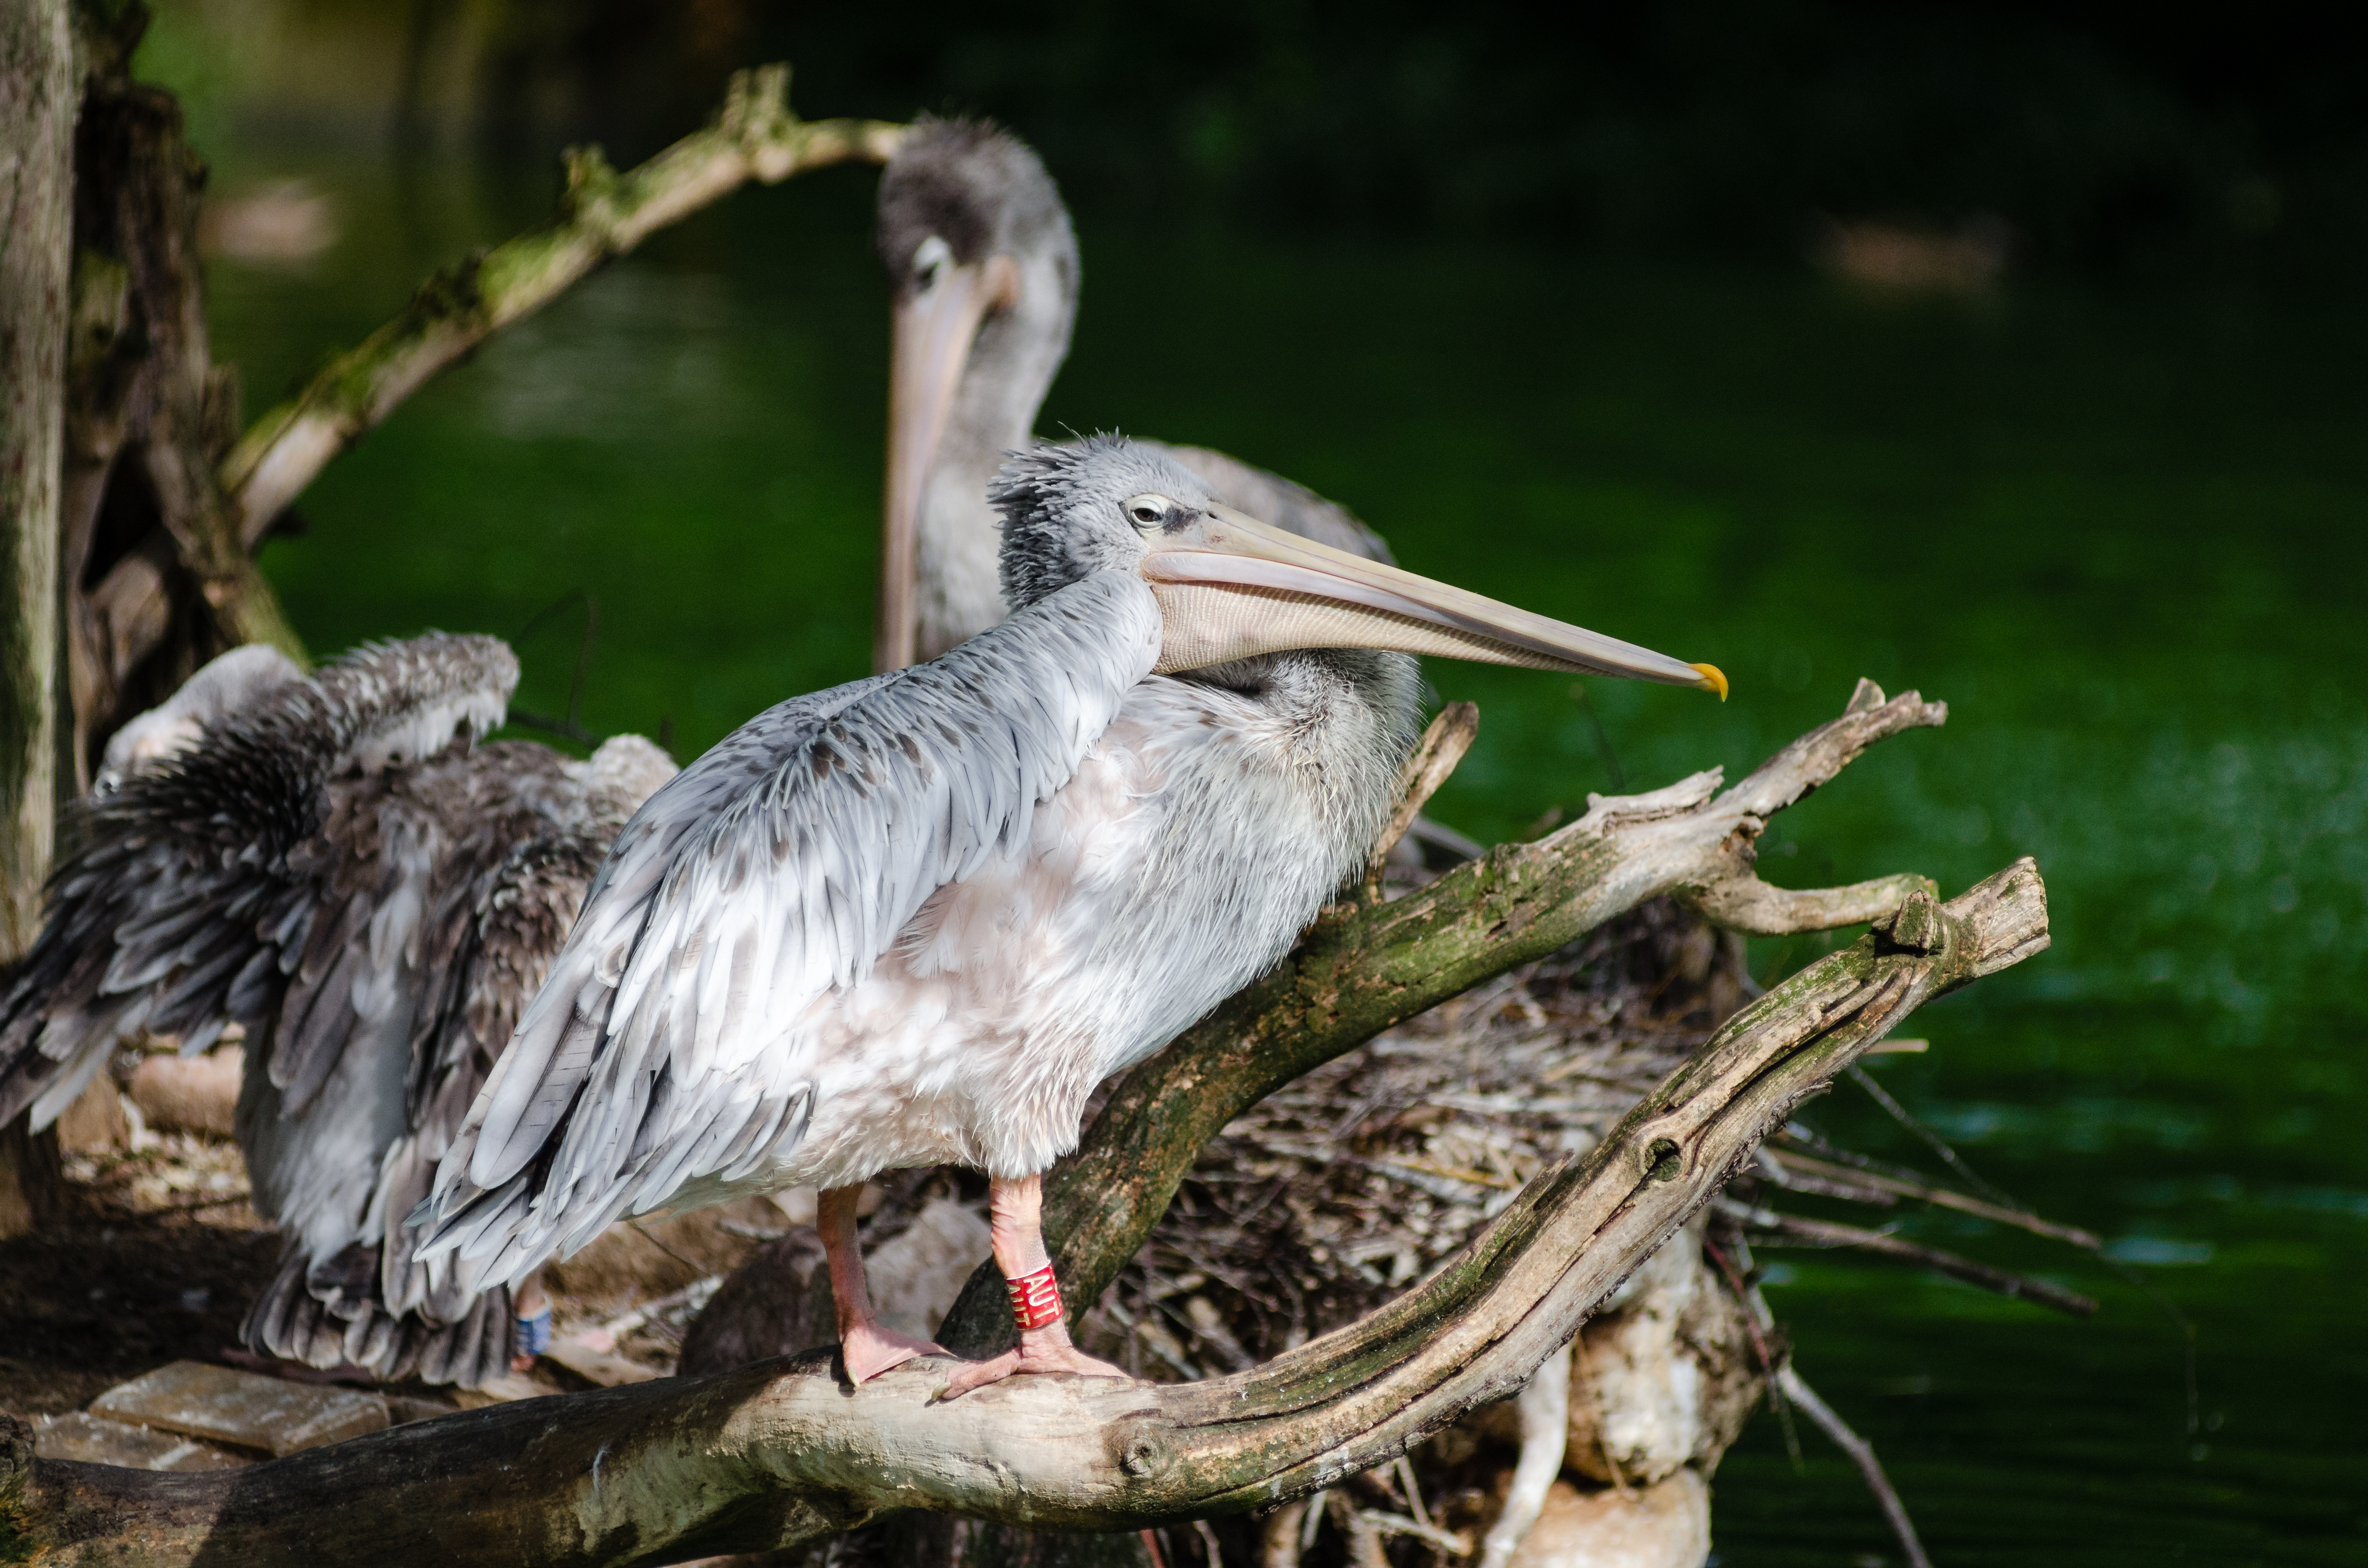
nature, bird, animal, pelican, seabird, wildlife, zoo, beak, nikon, fauna, stork, wings, vertebrate, flgel, tier, vogel, heron, d7000, tierpark, pinkbacked, rtelpelikan, ciconiiformes